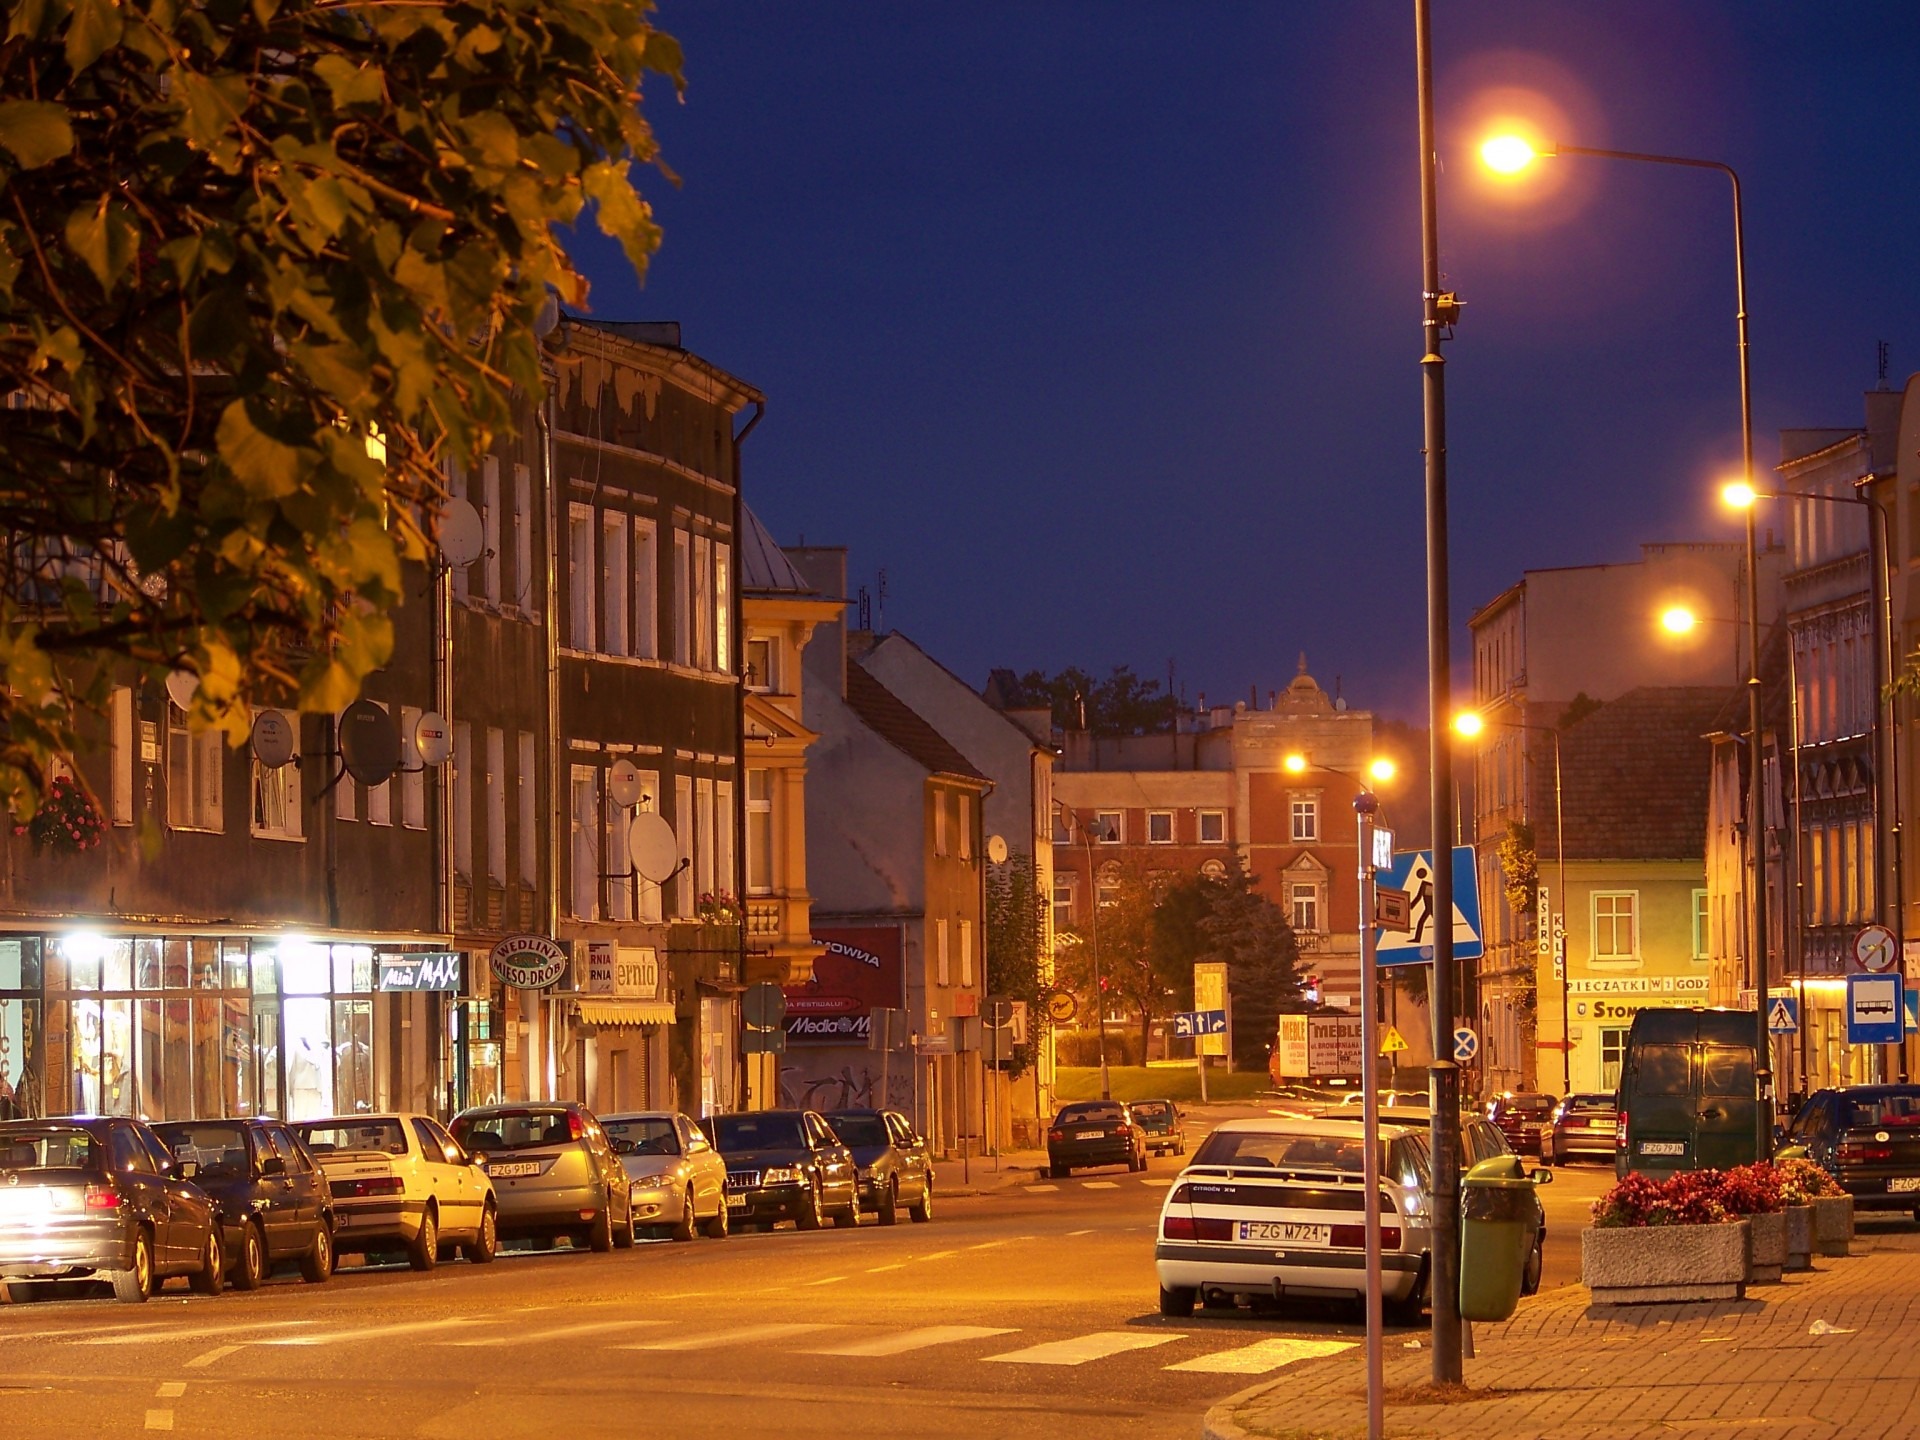
road, street, night, town, view, city, cityscape, panorama, downtown, dusk, evening, plaza, street light, lighting, infrastructure, poland, light fixture, neighbourhood, urban area, residential area, human settlement, metropolitan area, zagan, bobr